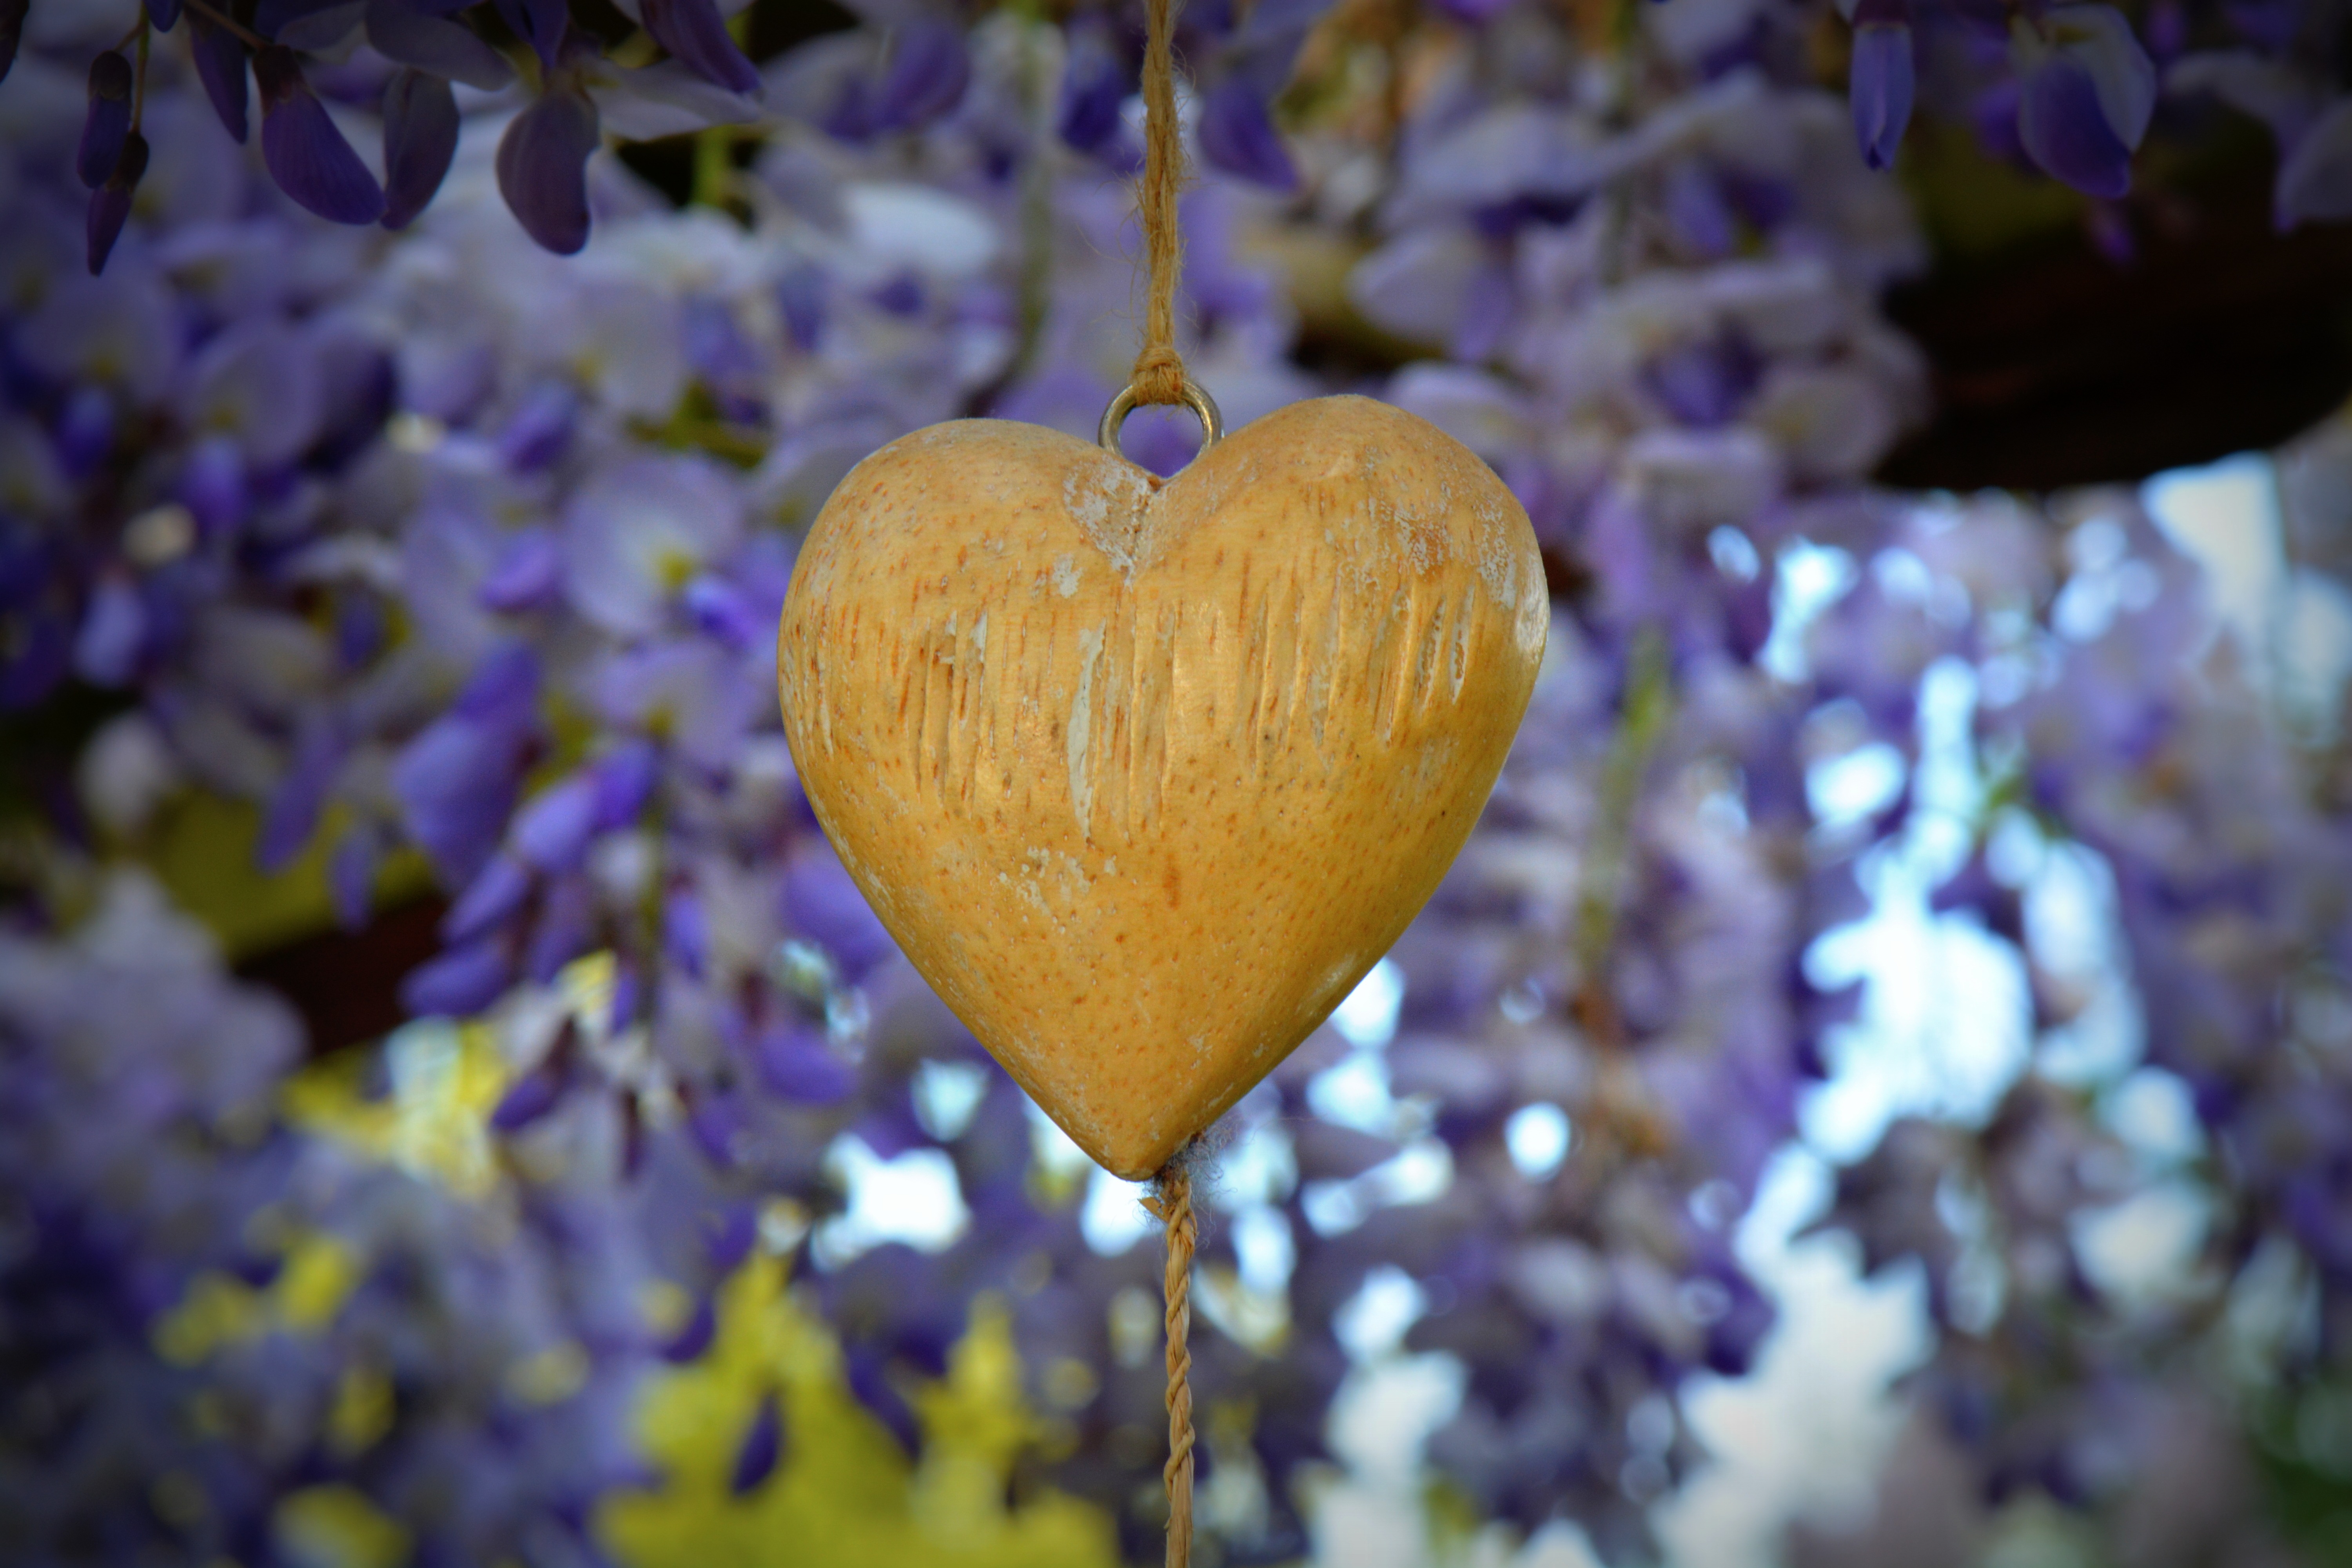
tree, nature, blossom, plant, sunlight, leaf, flower, petal, love, heart, decoration, spring, color, autumn, romance, romantic, blue, flora, season, wildflower, close up, organ, macro photography, flowering plant